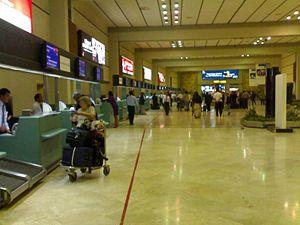
L’Indonésie, en forme longue la république d'Indonésie est un pays transcontinental principalement situé en Asie du Sud-Est. Avec, comptabilisées à ce jour, 13 466 îles, dont 922 habitées, il s'agit du plus grand archipel au monde. Avec une population estimée à 265 millions de personnes, c'est le quatrième pays le plus peuplé au monde et le premier pays à majorité musulmane pour le nombre de croyants. L'Indonésie est une république dont la capitale est Jakarta, et qui doit être transférée dans une nouvelle ville sur l'île de Bornéo à partir de 2024.